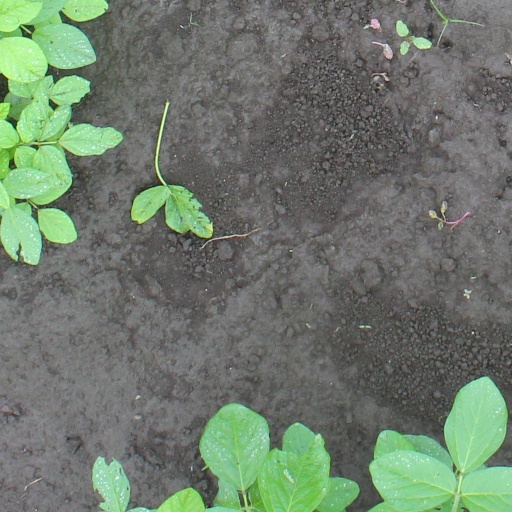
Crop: soybean